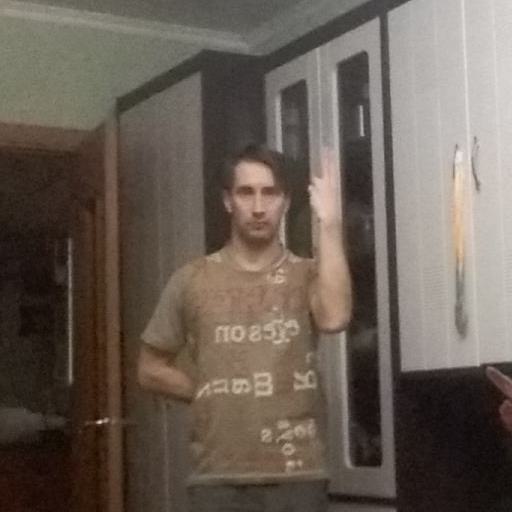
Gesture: two_up_inverted